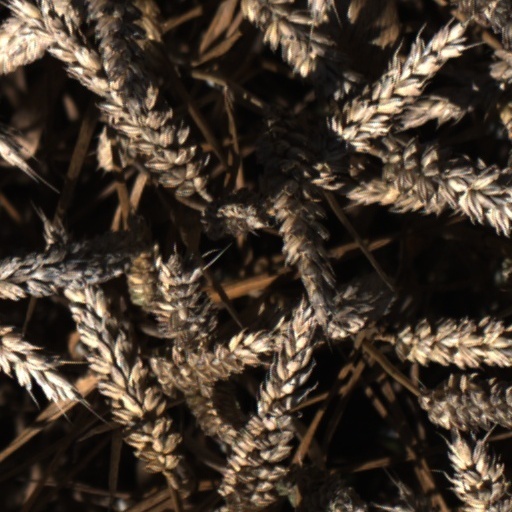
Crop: wheat